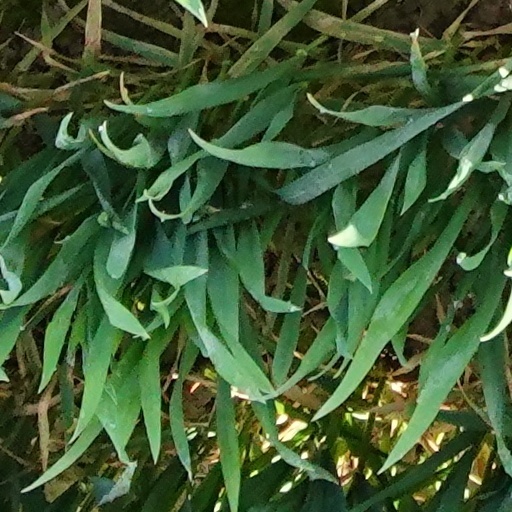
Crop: wheat